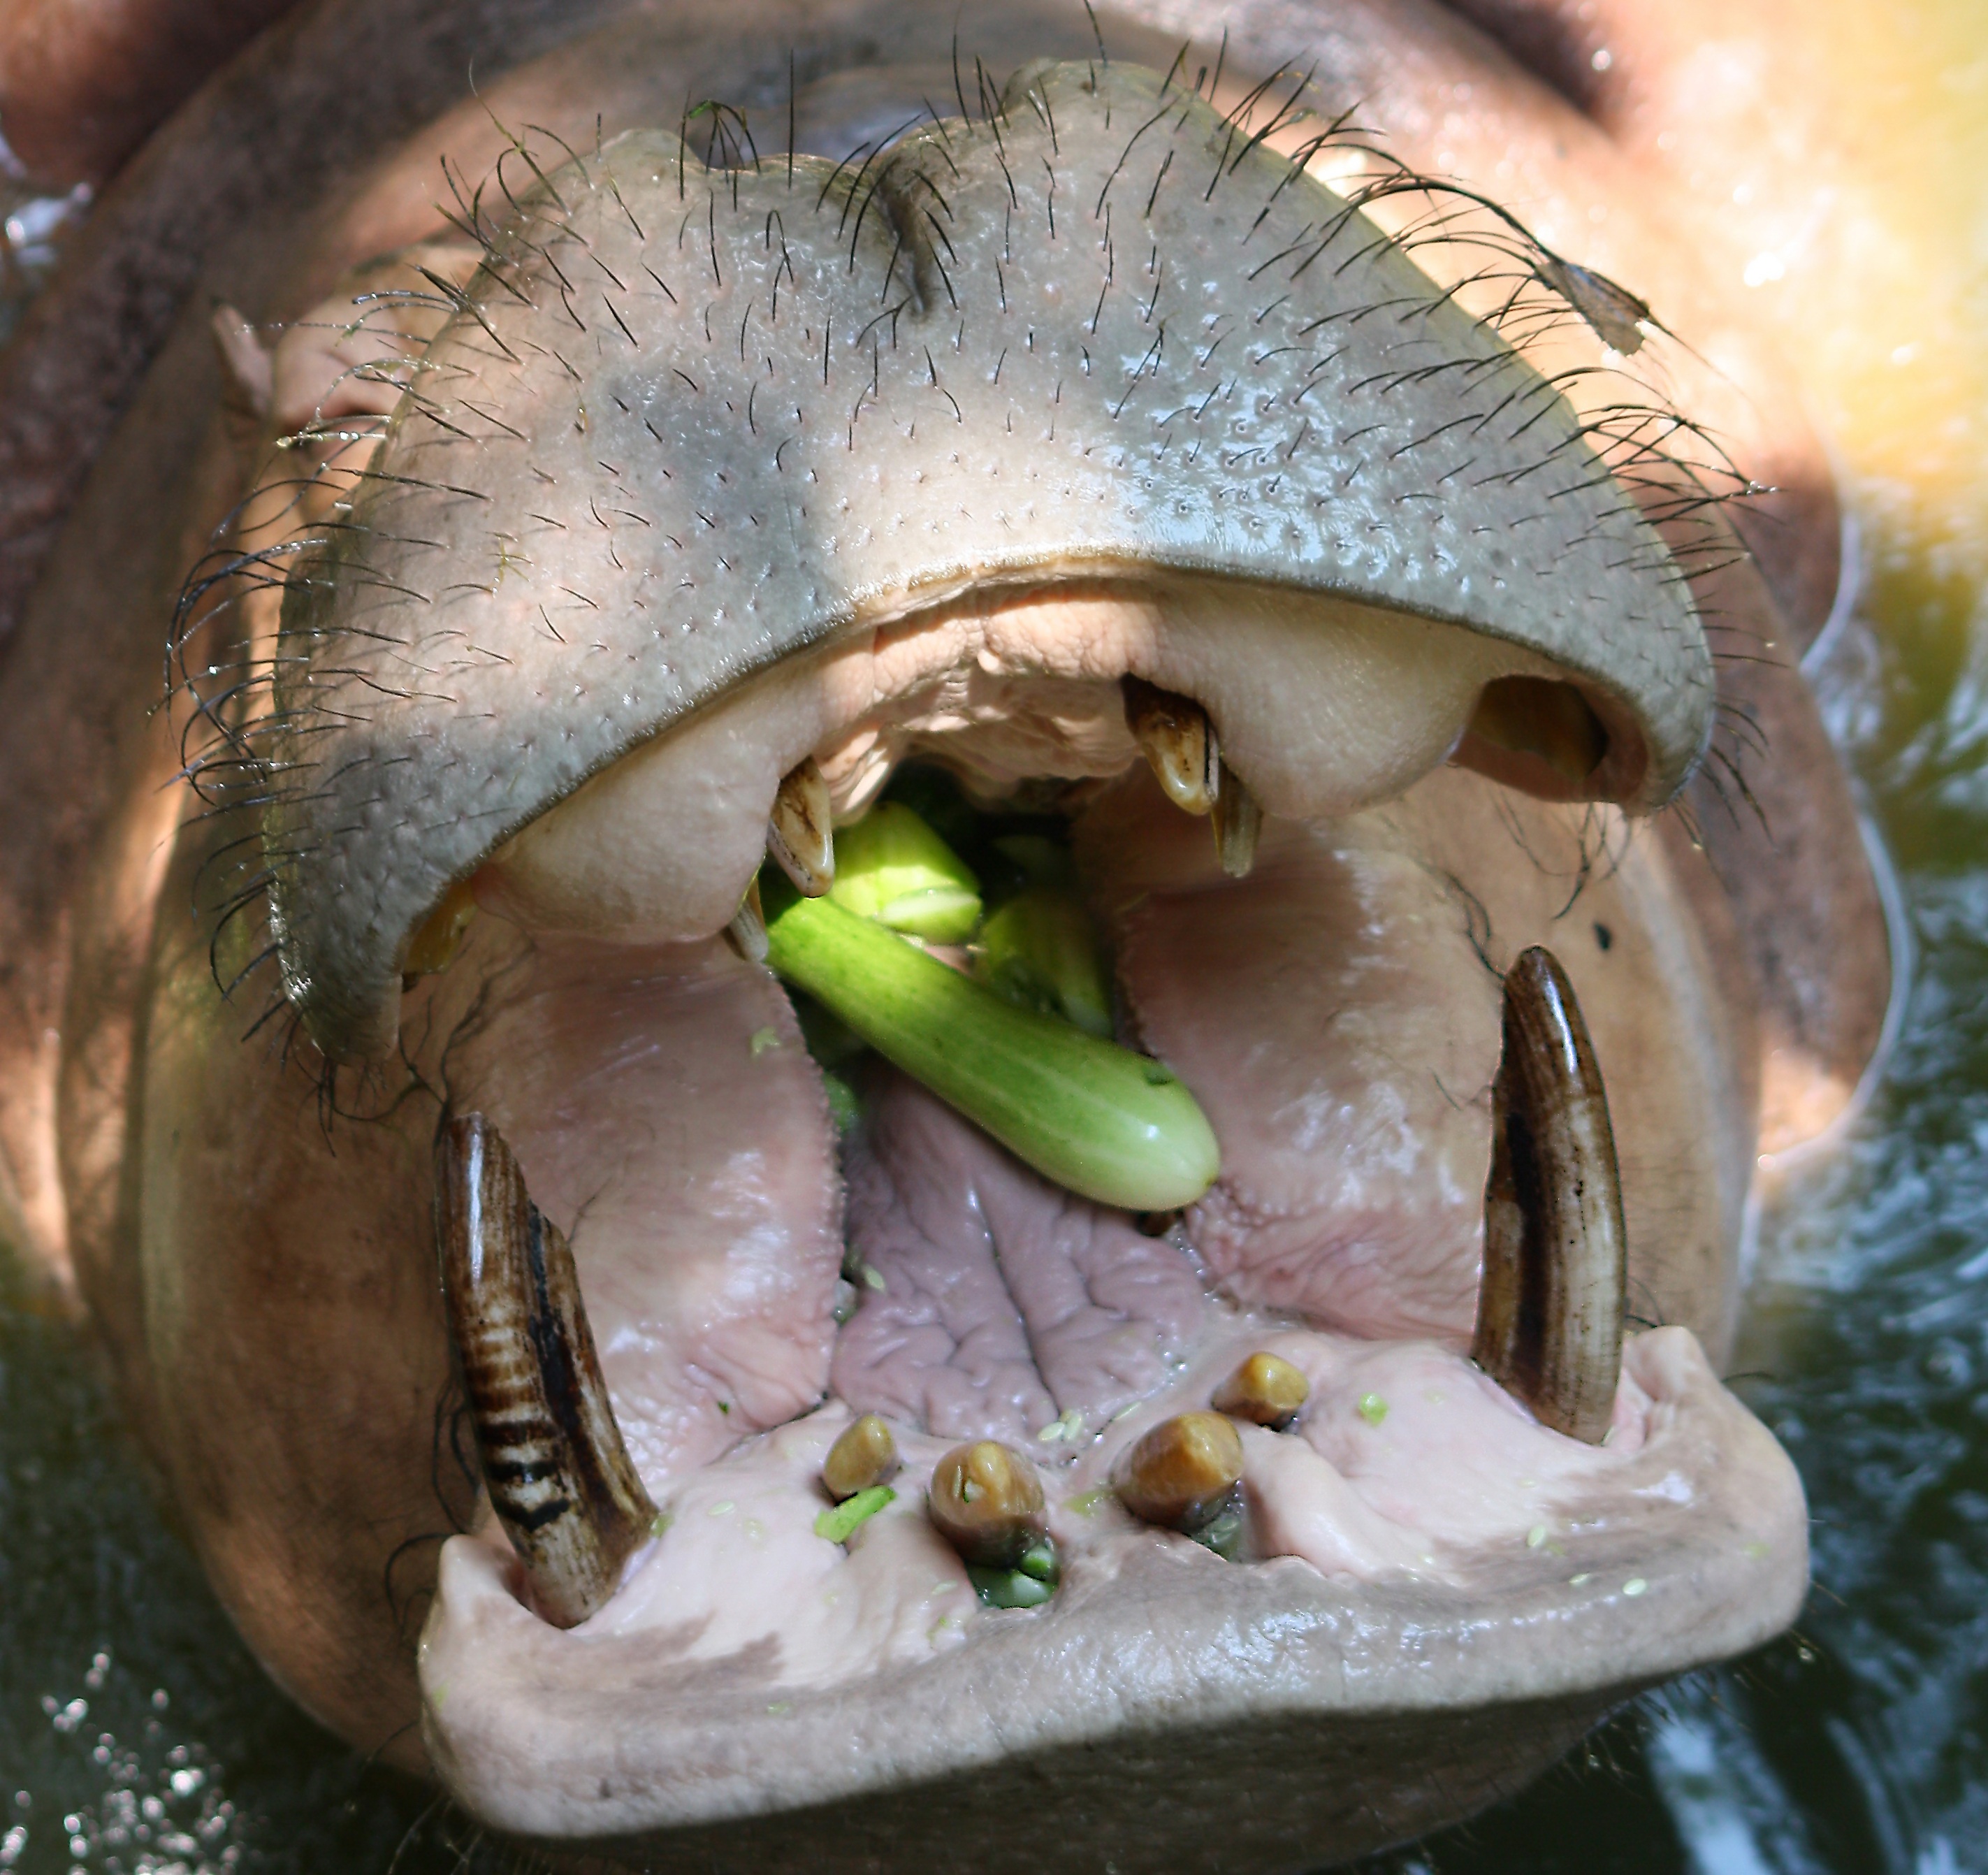
water, light, wildlife, food, foot, fish, thailand, dental, bass, eye, head, vertebrate, big, large, organ, beg, kita, language, hunger, delicacy, the hair, sore throat, the waiting, the hippo, wait for the, the wish